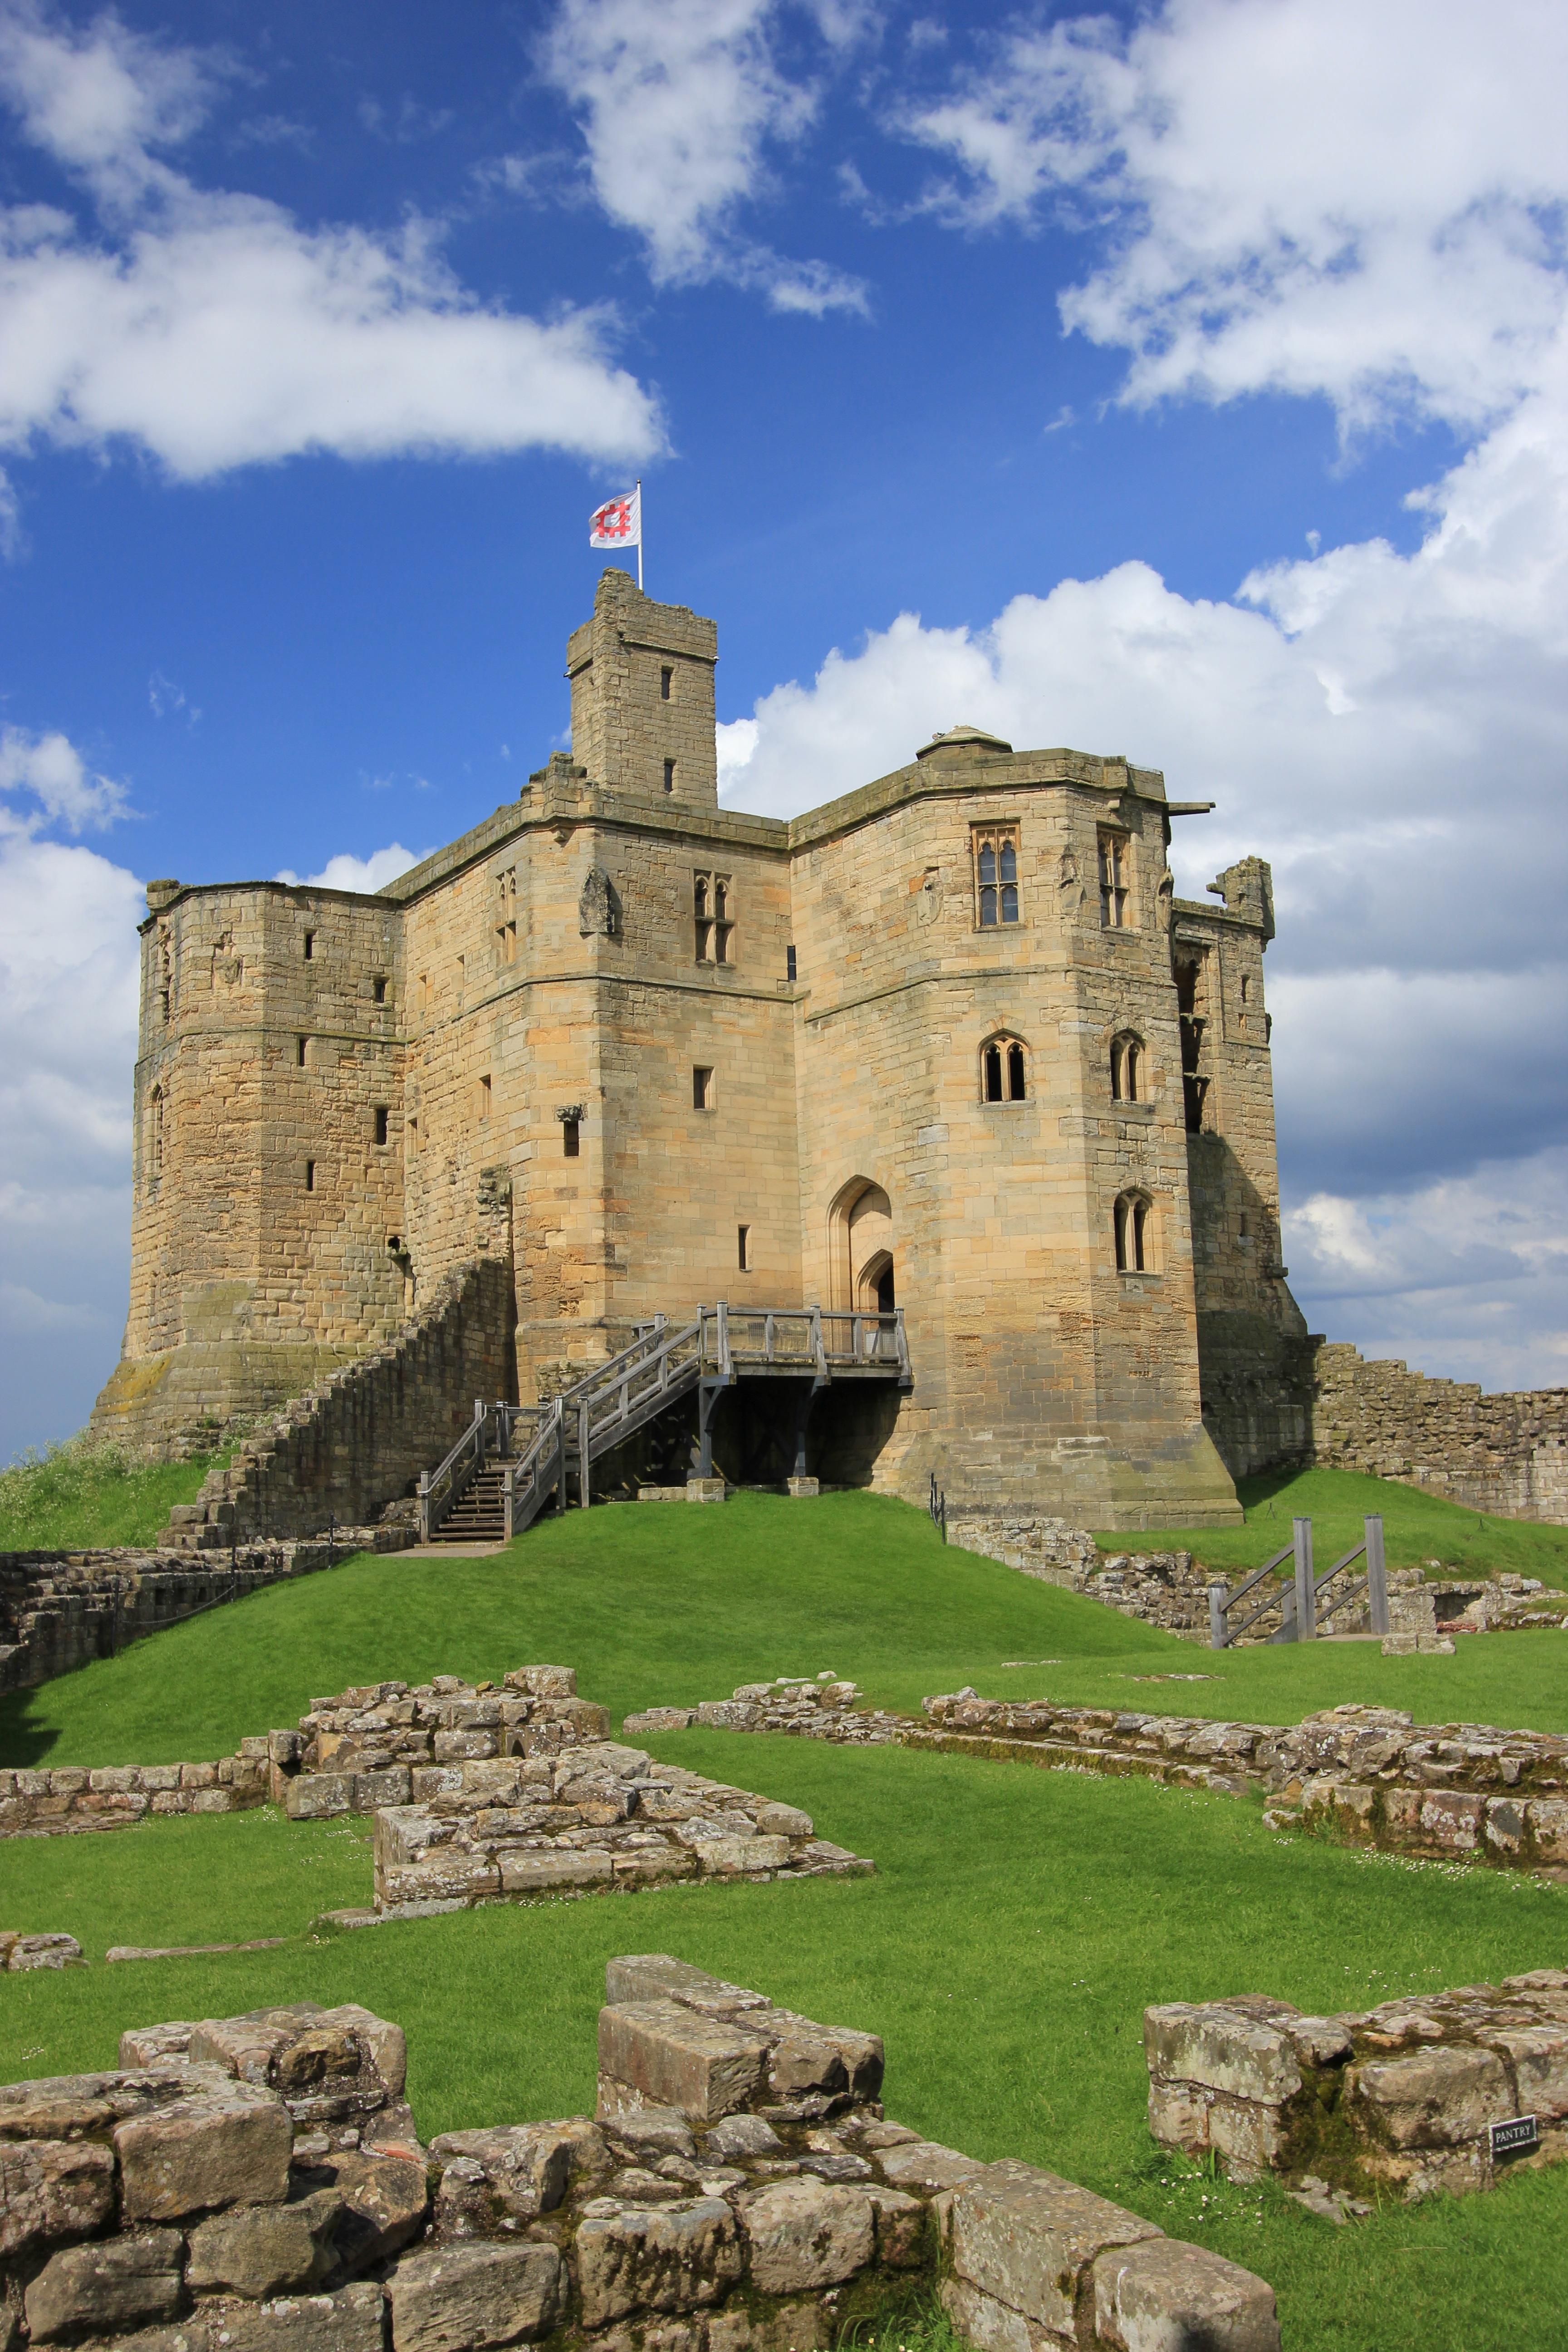
building, chateau, tower, castle, fortification, ruins, monastery, abbey, middle ages, northumberland, moat, warkworth castle, castle trail, historic site, ancient history